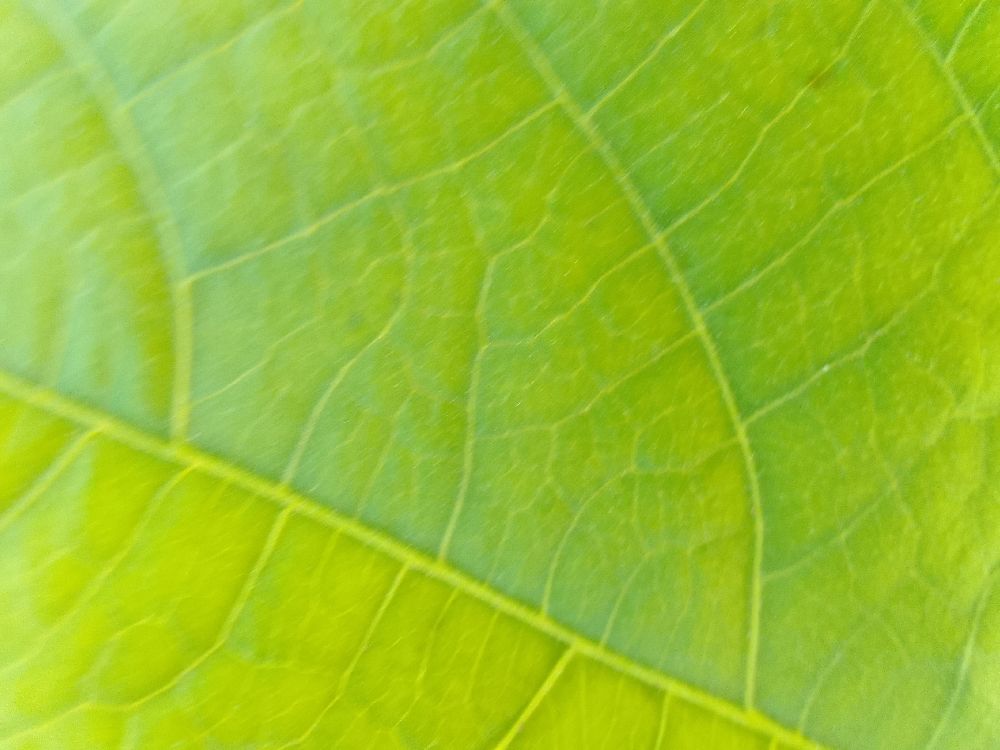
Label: healthy